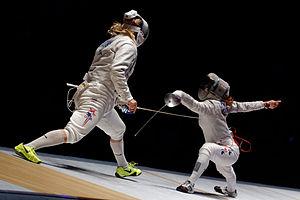
L'Américaine Mariel Zagunis (à gauche) affronte la Coréenne Kim Ji-yeon (à droite) en demi-finale du Trophée BNP-Paribas Grand Prix FIE, première étape de la Coupe du monde de sabre dames, à Orléans.